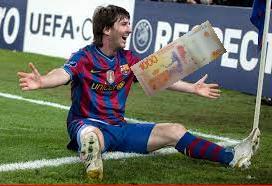
Denominación: 1000